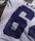
Number: 6